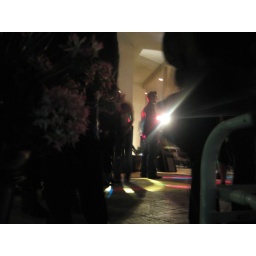
kid you not: we spotted a chick in a white corset ... talk about running out of party clothes